Becker Farm Railroad

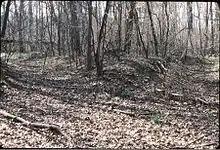
Peachtree Jct. in the winter of 1990, facing in the direction of the "loop" track. Note the "Y" arrangement of the still extant right-of-way. A switch track was located approximately near the bottom of the photograph.

At the end of the Long Fill, the track entered a rock cut and then passed into the woods and approached Peachtree Jct. Although the diesel locomotives would operate without having to refuel, steam locomotive #1501 was required to stop to add coal to the fire as well as water to the boiler. This was done on the loop track. Due to the construction of #1501, this stop was necessary, and could not be performed while the train was in motion.